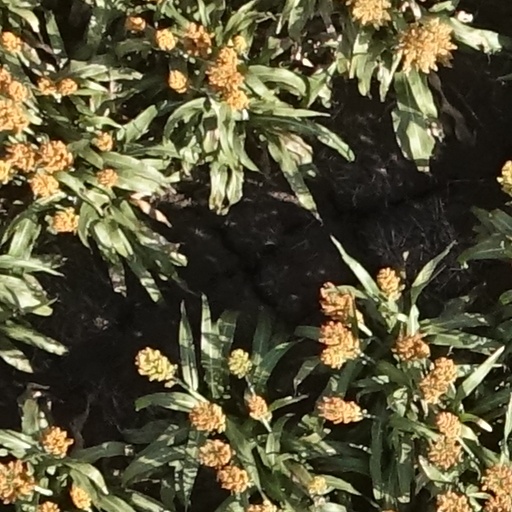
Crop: sorghum